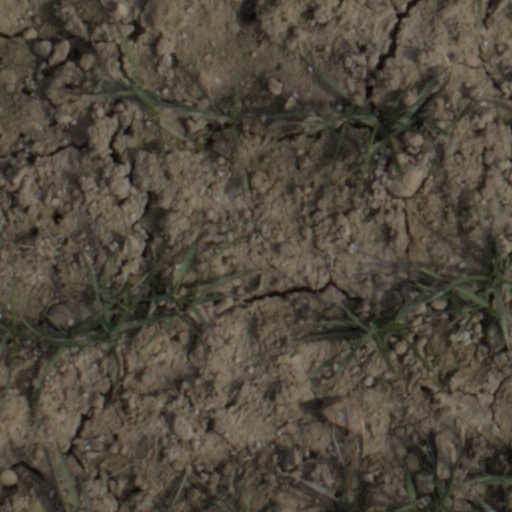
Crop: wheat